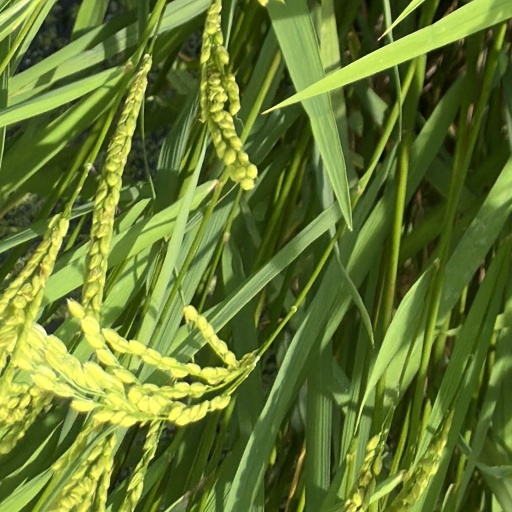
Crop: rice